CN Alderdale Subdivision

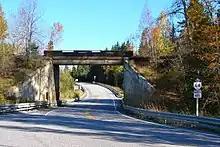
The disused rail bridge over at Field in 2013.

In 1986, ownership of CN's passenger station in North Bay was transferred to Via Rail. At the time, the station saw traffic from Ontario Northland's daytime "Northlander" running Sunday to Friday, unnamed Via Rail local trains 120 and 123 which served small communities on Fridays and Sundays between Toronto and North Bay, and an overnight "Northland" sleeper train which ran daily from Toronto to Hearst. In 1990, passenger services through North Bay were cancelled by Via Rail after severe cuts to its funding by the Canadian federal government. With abandonment of services along the CN line, Ontario Northland built a new intermodal station in 1996 along its own track and relocated its services there.